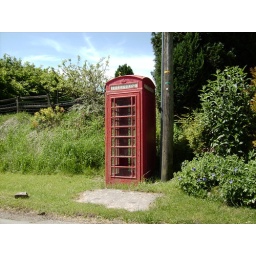
K6 telephone box in Uffcott, Wiltshire.